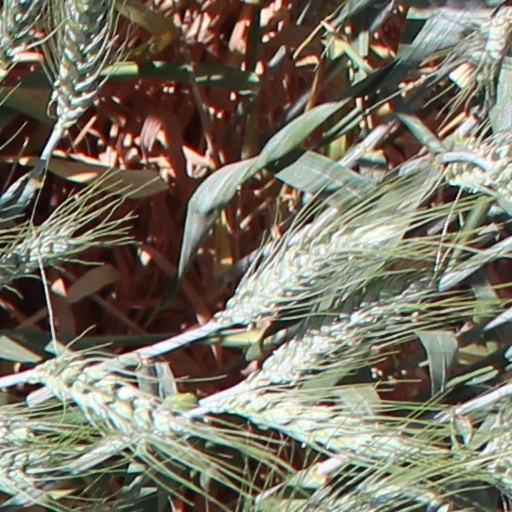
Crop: wheat